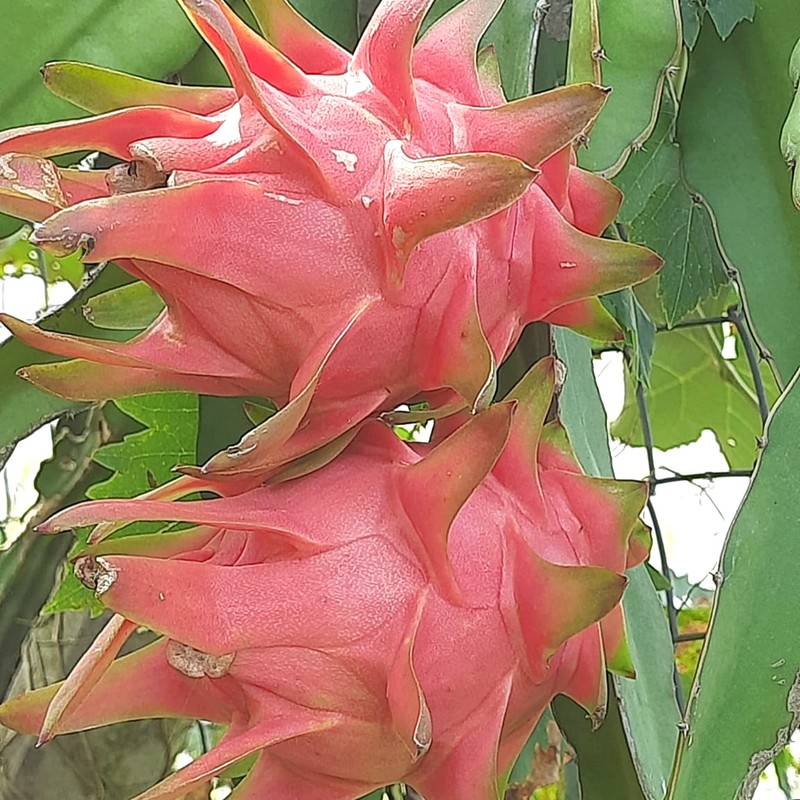
Label: Mature Dragon Fruit